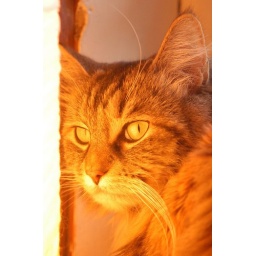
Maggie basks in the glow of one of the table lamps